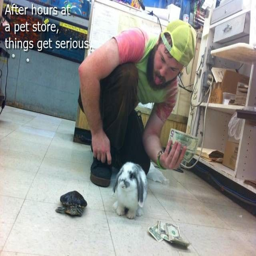
i work at a pet store .